Sub-Saharan Africa

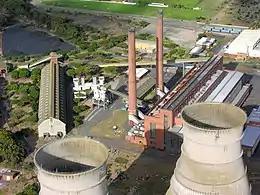
The Athlone Power Station in Cape Town, South Africa

Because of rising prices in commodities such as coal and oil, thermal sources of energy are proving to be too expensive for power generation. Sub-Saharan Africa has the potential to generate 1,750 TWh of energy, of which only 7% has been explored. The failure to exploit its full energy potential is largely due to significant underinvestment, as at least four times as much (approximately $23 billion a year) and what is currently spent is invested in operating high cost power systems and not on expanding the infrastructure.